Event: Nepal Earthquake
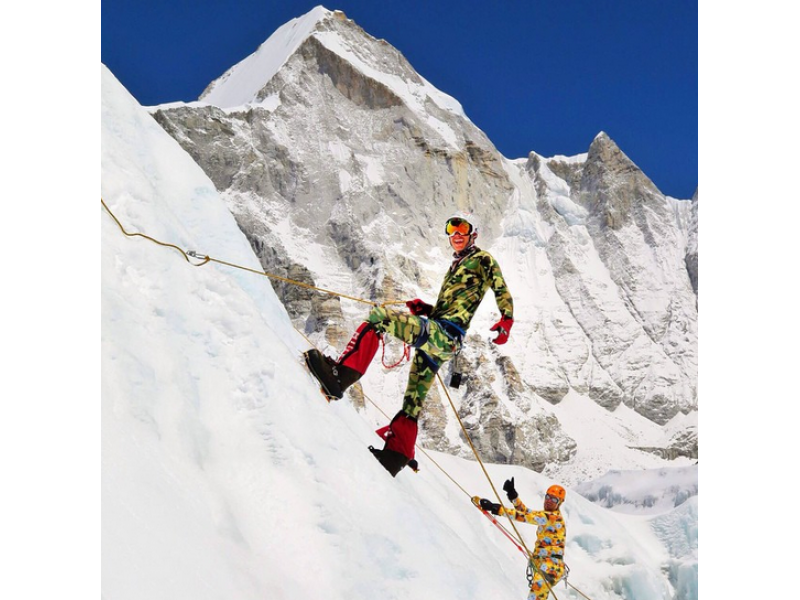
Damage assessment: no_damage